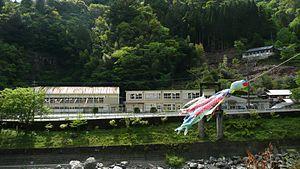
Shiiba est une ville située dans la préfecture de Miyazaki, sur l'île de Kyūshū, au Japon.